Berkeley Student Cooperative

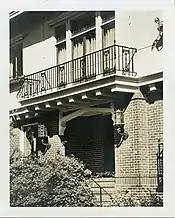
Davis House 1913

Julia Morgan was the first woman architect licensed in California, and her first employment was with Howard assisting him with the University of California Master Plan; she was the primary designer for the Hearst Greek Theatre. During this time she was also the architect of three building owned by the BSC – Davis House, Wolf House and Person of Color Theme House (formerly known as Andres Castro Arms).